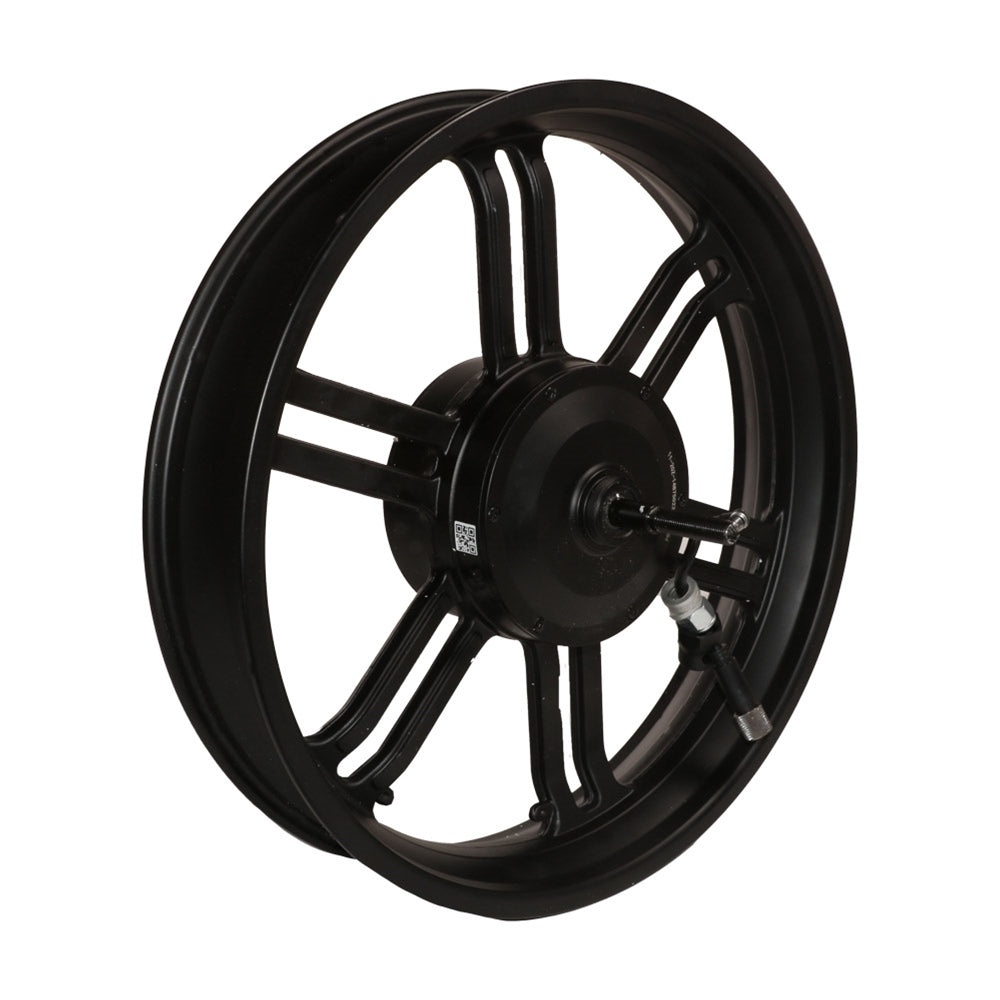
eBike Hub Motor; Genuine XS 750F
Brand: Genuine E-Bike
Category: Vehicles & Parts > Vehicle Parts & Accessories > Electric Vehicle (EV) Parts & Accessories > Conversion Kits > Truck EV Conversion Kits